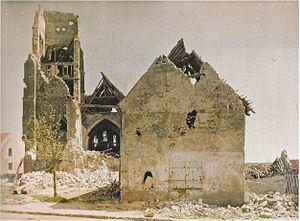
Autochrome de l'église d'étavigny en 1915 .
Étavigny est une commune française située dans le département de l'Oise en région Hauts-de-France.